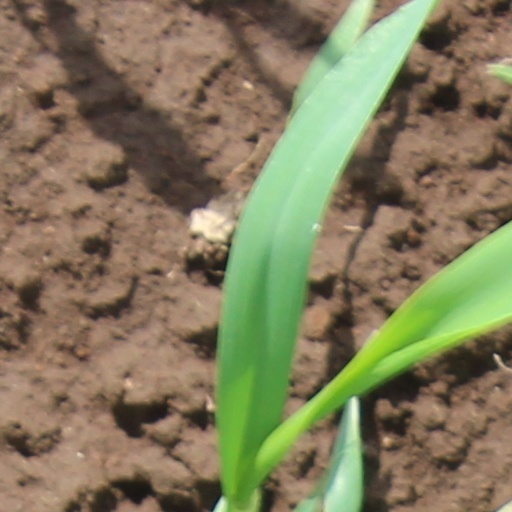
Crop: wheat